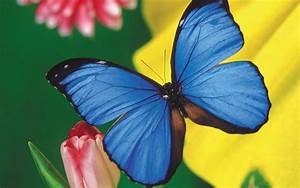
Label: farfalla